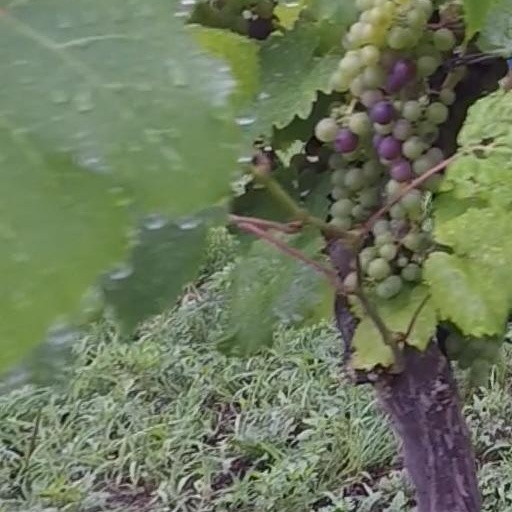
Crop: grape